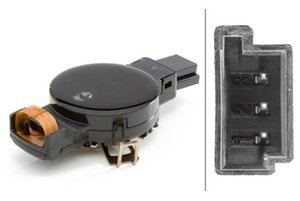
حساس المطر - BMW 325I ( 2013 )
Brand: BMW
حساس المطر - BMW 325I ( 2013 ) If product description isn't matching, just WhatsApp us – we sell all types of products. إذا لم يكن وصف المنتج مطابقًا، راسلنا واتساب – نحن نبيع جميع أنواع القطع. Brand / الماركة: BMW Part Number / رقم القطعة: '11270701 Fitment Details | تفاصيل التركيب Model / السيارة: 325I Variant / النوع: Year(s) / الموديل: Year :- 2013 Fits: 325I – – Year :- 2013 يركب على: 325I – – Year :- 2013 Availability | توفر القطعة القطعة Original موجودة أو نقدر نوفرها بسرعة. نوفر فقط قطع مضمونة لأغلب السيارات. This original part is in stock or can be arranged fast. We only supply verified genuine parts. Price & Fitment | السعر والتركيب السعر ممكن يختلف حسب السيارة. راسلنا واتساب للتأكيد قبل الطلب. Price may vary based on model. WhatsApp us to confirm before placing order. About MHAM | مهام – Trusted Auto Parts Store in Kuwait | محل قطع غيار موثوق في الكويت MHAM Auto موجود في الفروانية – الكويت، متخصصين في بيع قطع غيار السيارات الأصلية أونلاين وداخل الكويت. 📍 Location: Farwaniya, Kuwait 📧 Email: mham.software.team@gmail.com 📞 Phone: +965 509 79677 ✅ نوفر أكثر من 1.2 مليون قطعة غيار سيارات لجميع الأنواع والموديلات، مثل: كمبريسر مكيف (A/C Compressors) تحكم تكييف داخلي (HVAC Panels) محركات الدفع الرباعي (4WD Actuators) بواجي كاملة (Spark Plug Kits) وأكثر من كذا بكثير... جميع القطع أصلية أو نفس الأصلي OEM ومضمونة من ناحية الجودة والأداء. مناسب للمستهلك العادي أو الورش والميكانيكيين. ✅ إذا تبحث عن قطع غيار سيارات في الكويت، MHAM Auto هو وجهتك الموثوقة.
Category: Vehicles & Parts > Vehicle Parts & Accessories > Motor Vehicle Parts > Motor Vehicle Sensors & Gauges > Rain Sensors